Carnivorous plant

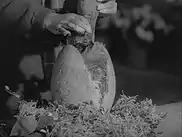

Possibly the earliest published account of a man-eating plant was a literary fabrication that first appeared in 1874. The story of "Crinoida dajeeana", also known as the Devil Tree of Madagascar or Man-Eating Tree of Madagascar, first appeared in the daily edition of the "New York World" on 26 April 1874, and again in the weekly edition two days later. It purported to be from a German explorer named "Karl Leche" (also spelled as Karl or Carl Liche in later accounts), who described seeing a woman fed to a tree as a sacrifice by the "little known but cruel" "Mkodo tribe" of Madagascar.